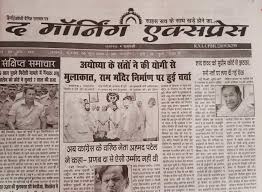
Label: paper